Glass melting furnace

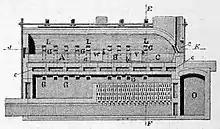
Glass Furnace by Siemens hist. 1878

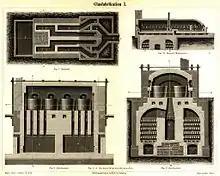
Siemens Regenerator Furnace hist. 1885 in 4 Views

Depending on the intended use, there are various designs of glass melting furnaces available. They use different power sources. These sources are mainly fossil fueled or by fully electric power. A combination of both energy sources is also realized. A glass melting furnace is made from a refractory material.